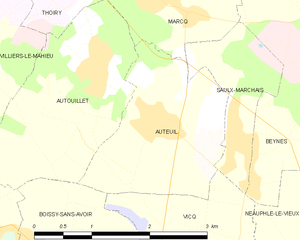
Carte des communes françaises Auteuil